N. Rangaswamy

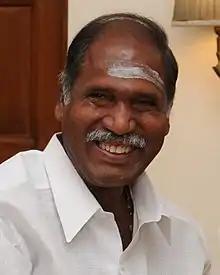
Rangasamy in March 2015

Natesan Krishnasamy Gounder Rangasamy (born 4 August 1950) is an Indian politician who is the Chief Minister of the Union Territory of Puducherry. He previously served as the chief minister from 2001 to 2006 and from 2006 to 2008 as a member of the Indian National Congress and then from 2011 to 2016 as a member of his own party, the All India N.R. Congress. He holds the record of becoming Chief Minister within three months after creating his own party and also holds the record of becoming chief minister of Puducherry for the fourth time.